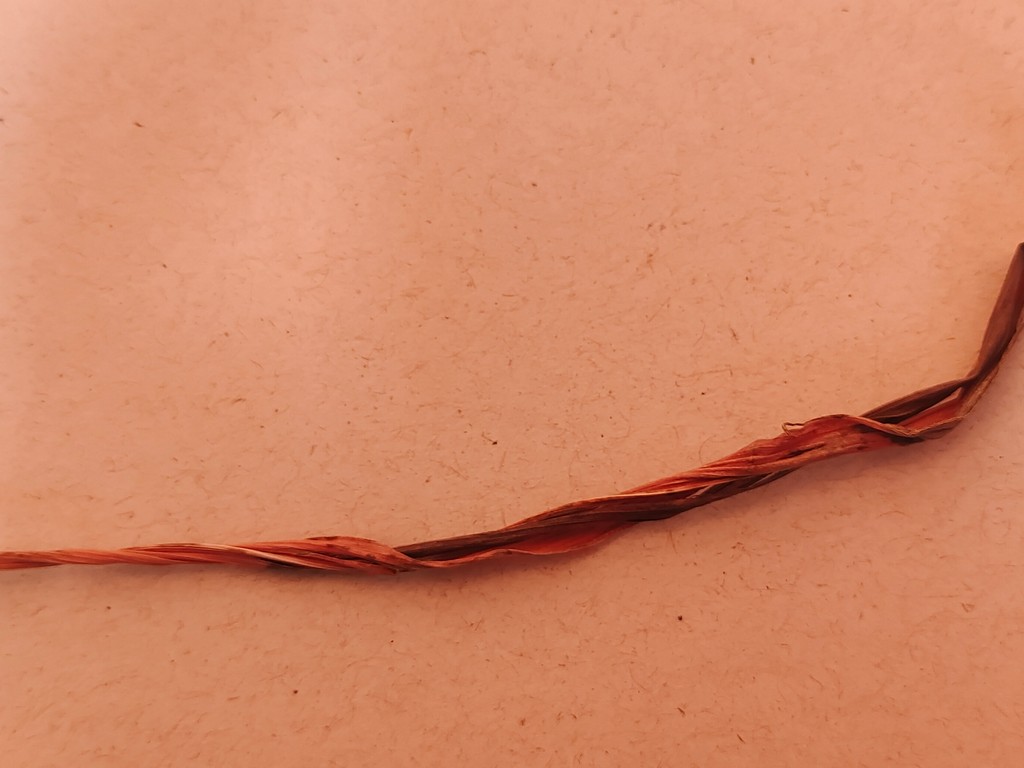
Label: Dried